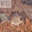
Label: mouse